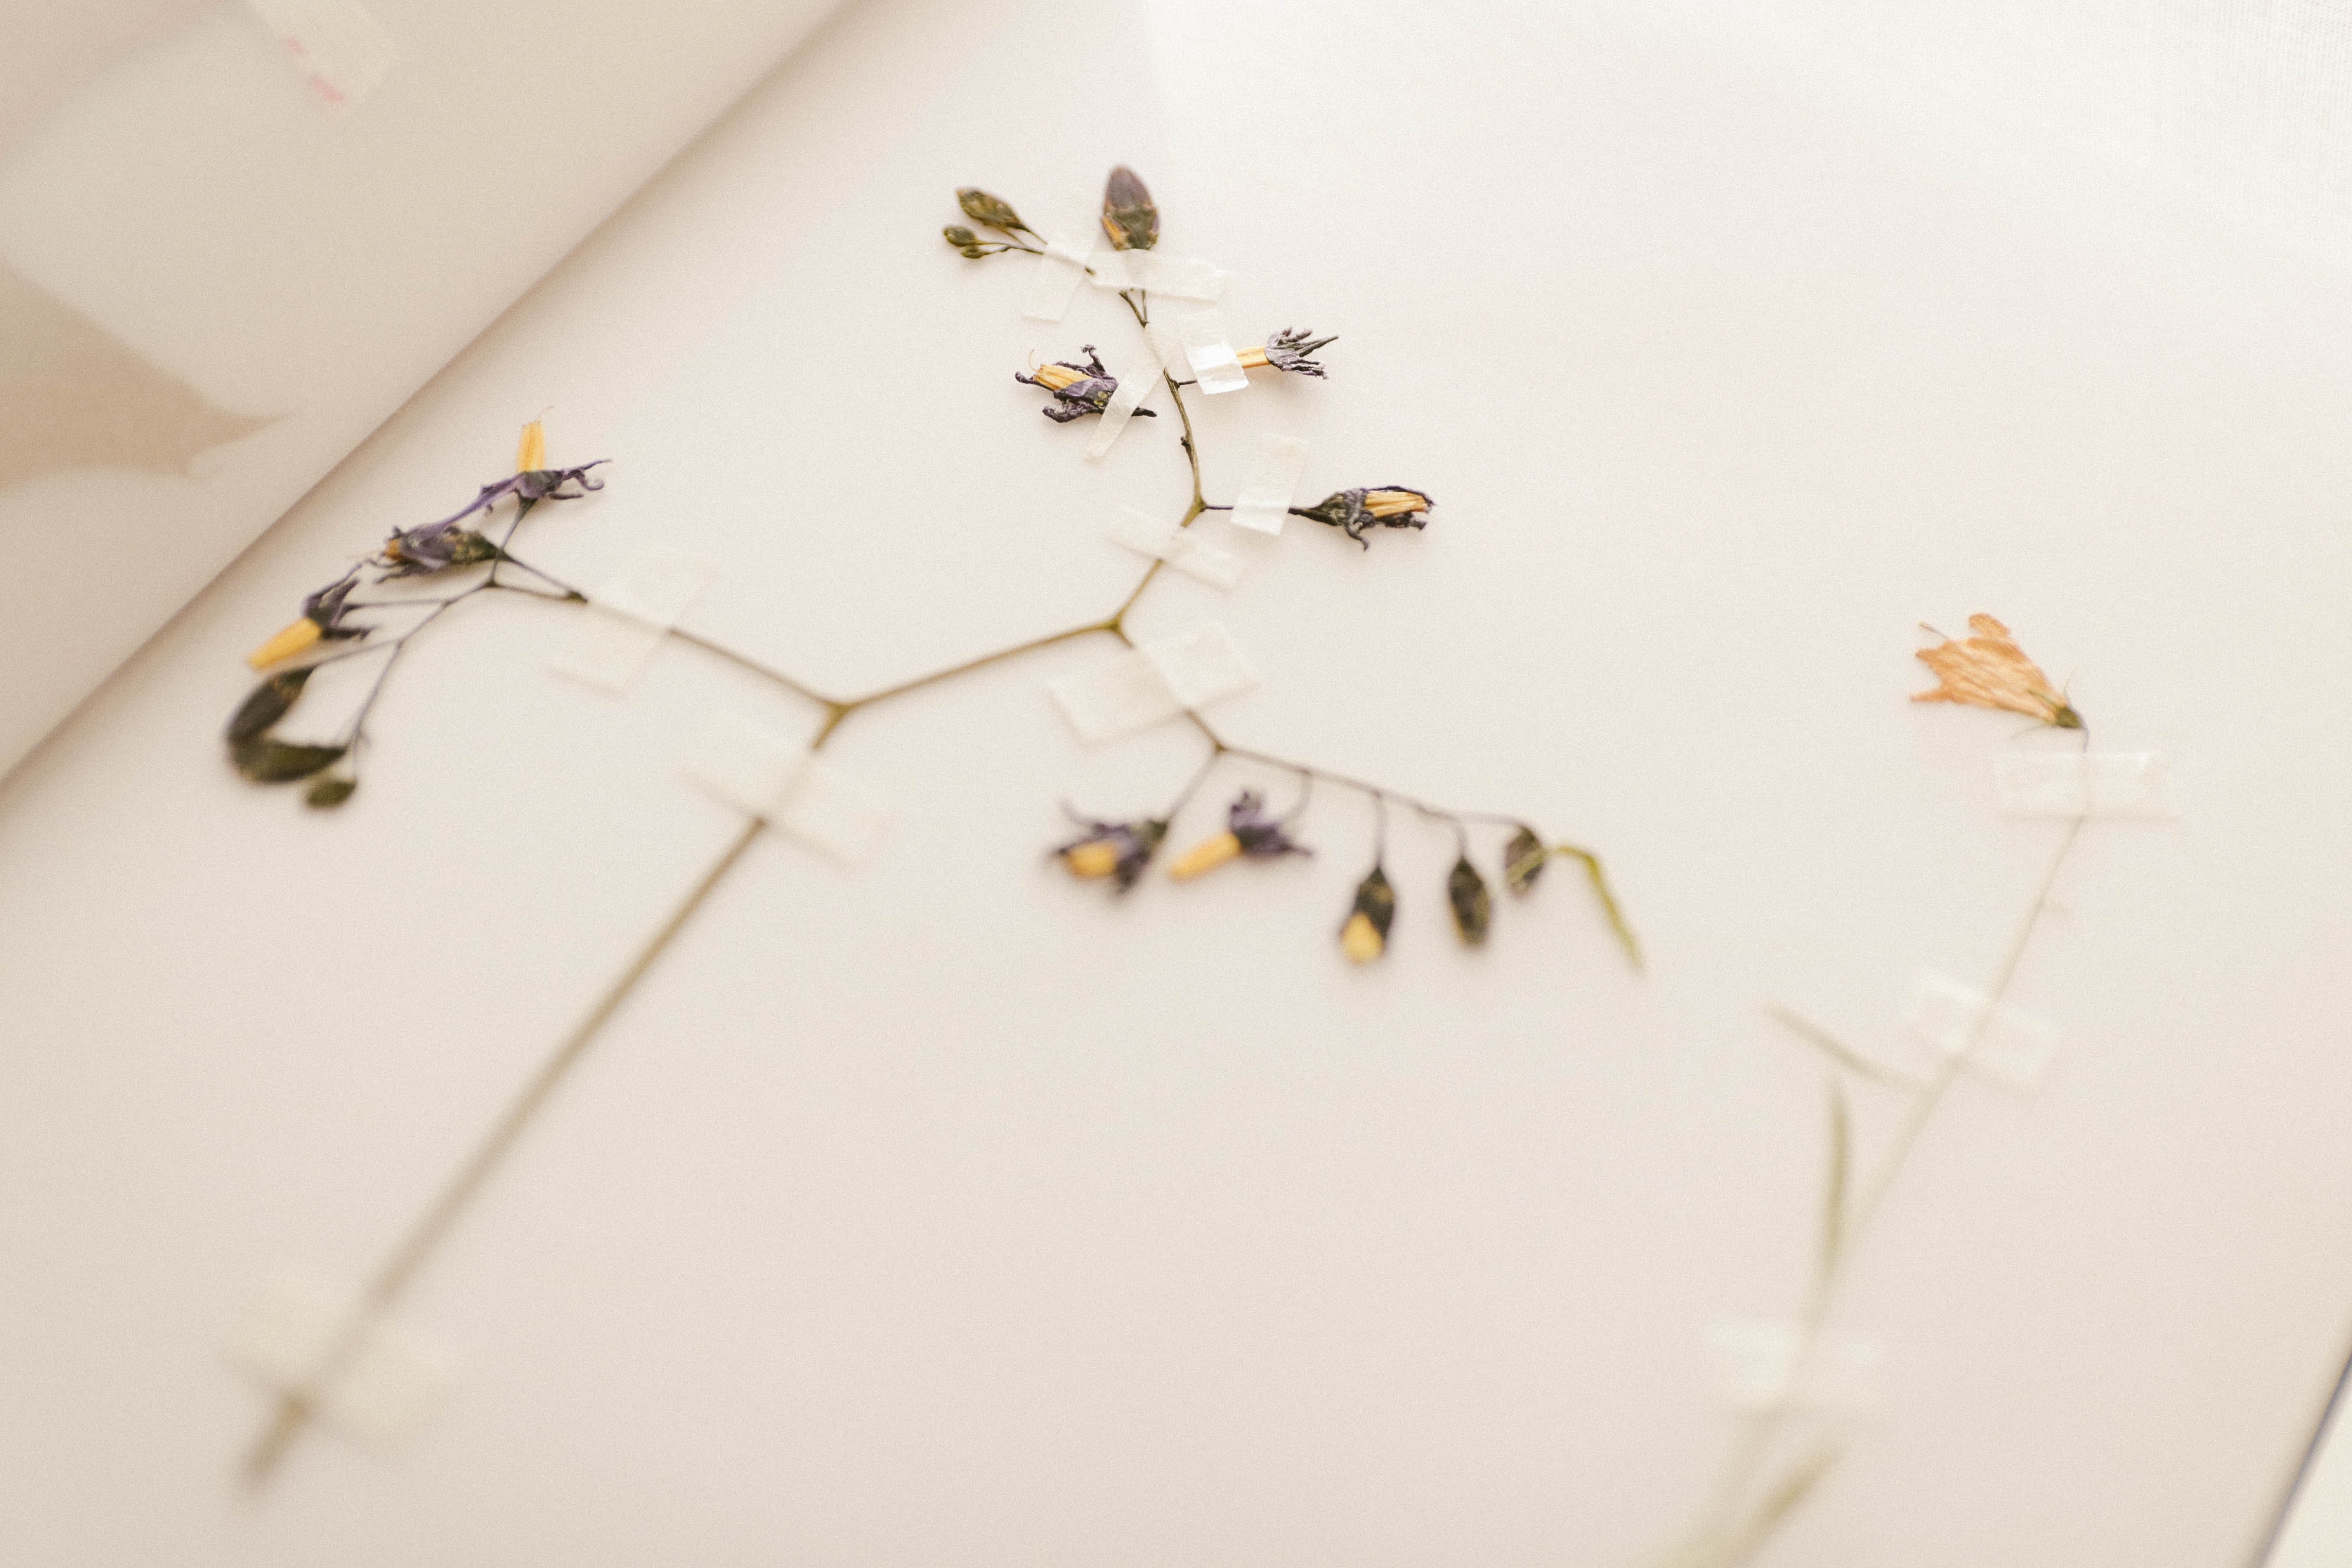
white, twig, branch, leaf, plant, flower, macro photography, plant stem, wildflower